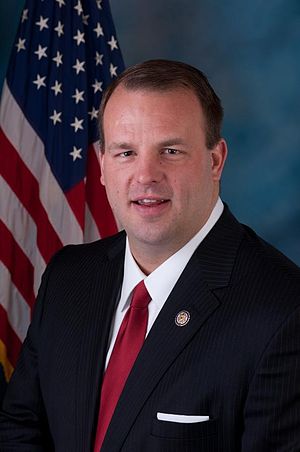
Jon Runyan
Jon Daniel Runyan er amerikansk politiker og tidligere amerikansk footballspiller.